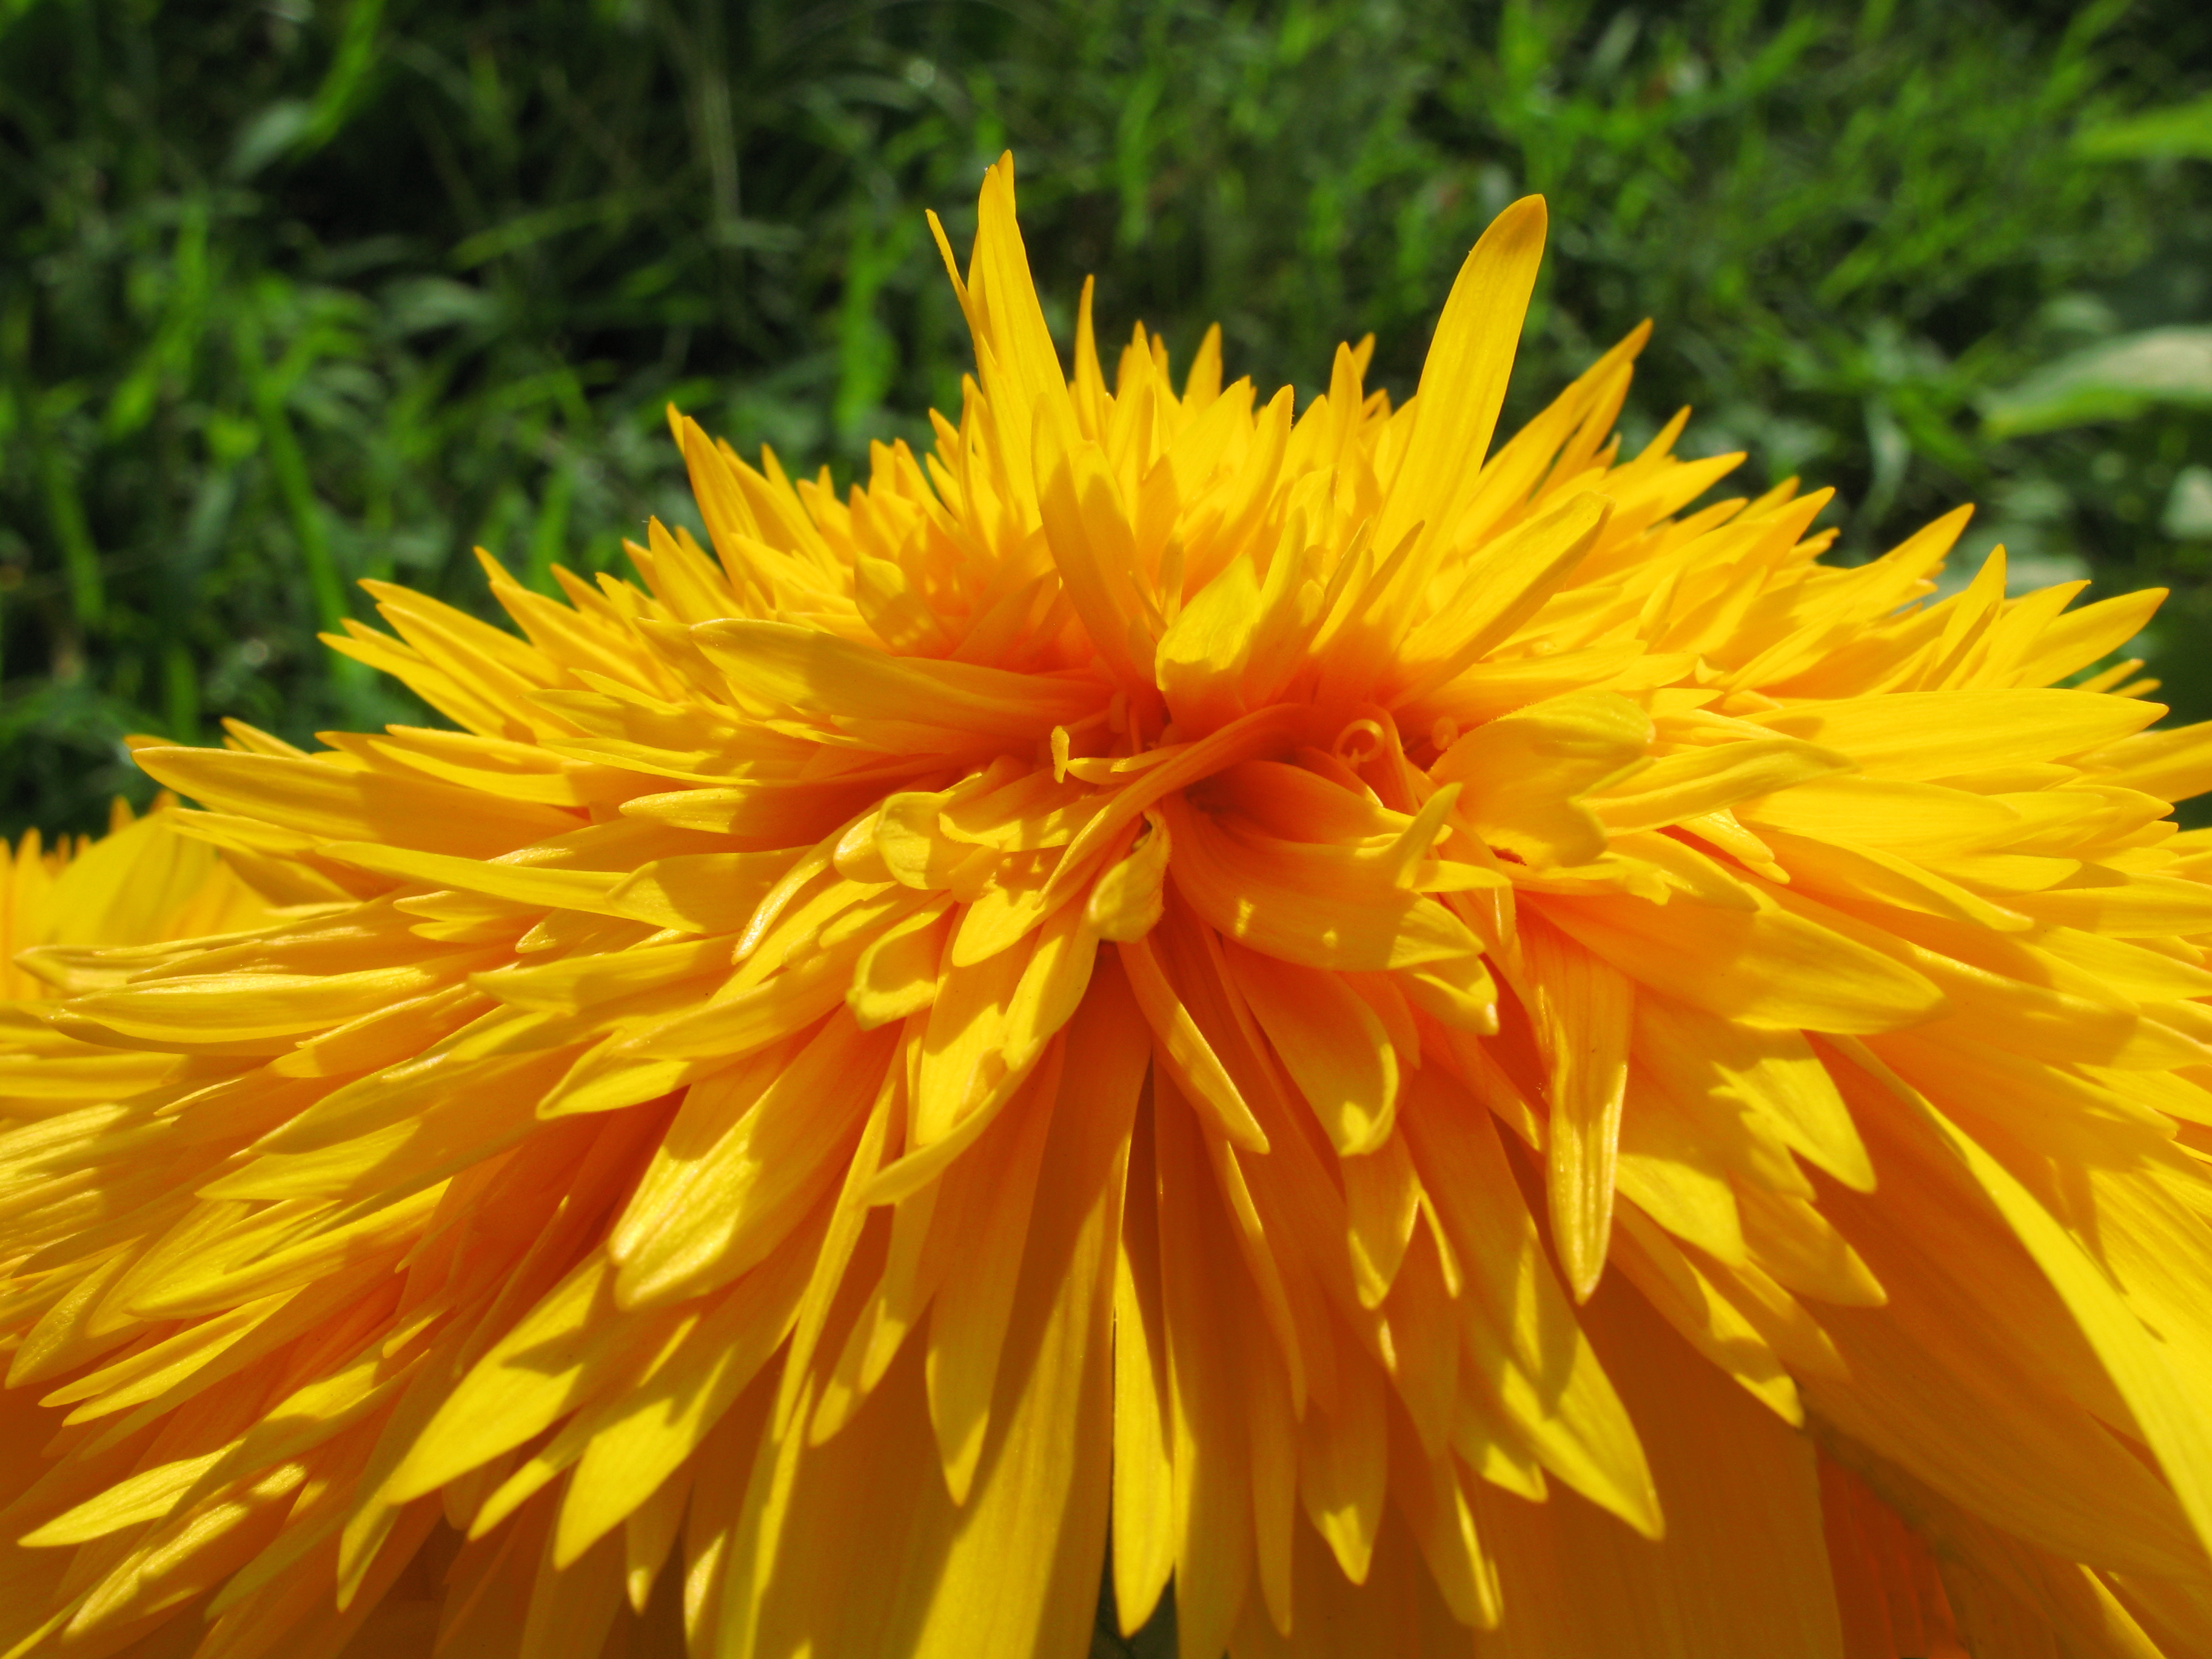
plant, flower, petal, high, yellow, flora, sunflower, helianthus, hires, hi, res, resolution, g7, macro photography, flowering plant, daisy family, annual plant, land plant